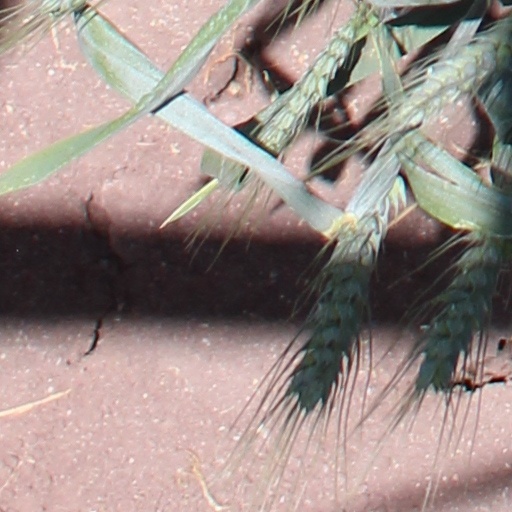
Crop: wheat